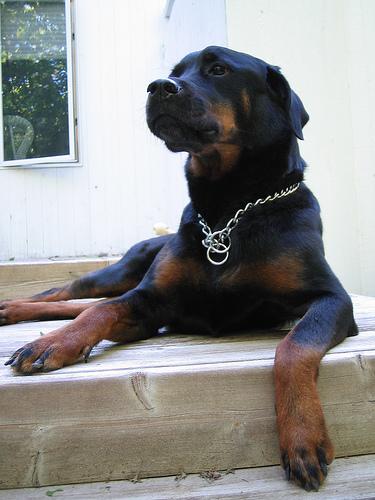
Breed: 224-n000060-Rottweiler